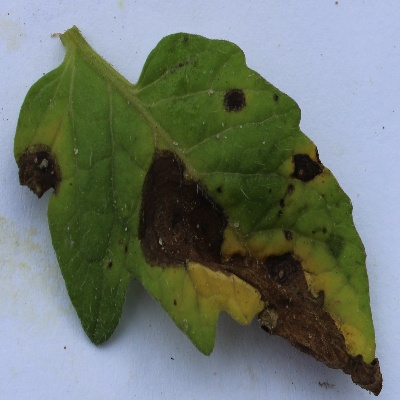
Crop: Tomato
Condition: verticulium wilt